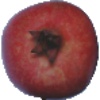
Label: Pomegranate 1